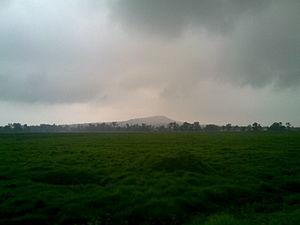
Le parc national Cerro de la Estrella est un parc national du Mexique situé dans le District fédéral. Le parc a une superficie de 11 km² et a été créé en 1938. Il est administré par la Comisión Nacional de Áreas Naturales Protegidas.